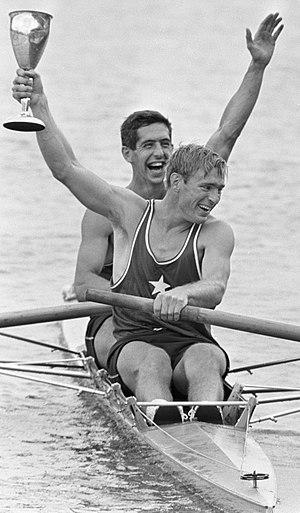
Philip Anthony Johnson, né le 16 novembre 1940 à Washington, est un rameur d'aviron américain.
Lawrence Hough, né le 4 avril 1944 à Janesville, est un rameur d'aviron américain.